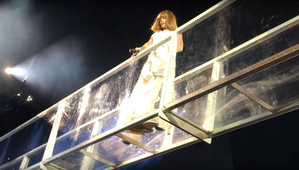
Robyn Rihanna Fenty, dite Rihanna, née le 20 février 1988 à Saint Michael, est une chanteuse, parolière, actrice, styliste et femme d'affaires barbadienne.
The Anti World Tour est la cinquième tournée de la chanteuse barbadienne Rihanna pour promouvoir son huitième album Anti. La tournée a été annoncée en novembre 2015 pour débuter en mars 2016 à Jacksonville le 12 mars et se terminer à Abou Dabi le 27 novembre.